Beverly Road station

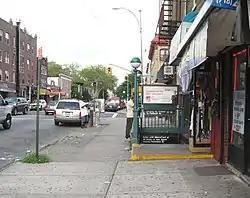
Southbound street stair

Each platform has one fare control area on the same level and there are no crossovers or crossunders to allow free transfers between directions. The Manhattan-bound one has a small turnstile bank, token booth, and one staircase going up to the southeast corner of Beverly Road and Nostrand Avenue. The Flatbush Avenue-bound platform's fare control is unstaffed, containing two exit-only turnstiles, one High Entry/Exit Turnstile, and one staircase going up to the southwest corner of Beverly Road and Nostrand Avenue.